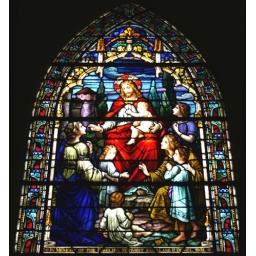
stained glass window in church, Jesus